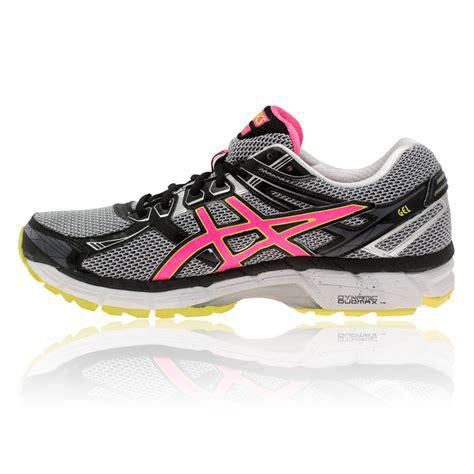
Brand: Asics
Model: Gt Ii